Egham

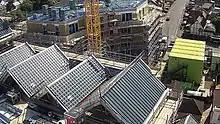
Construction progress as of 20 July 2021 on the Magna Square Development.

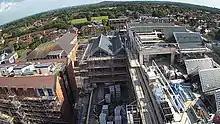
Alternative view showing construction progress as of 20 July 2021 on the Magna Square Development.

Expected to be completed in January 2022, the project is being managed by ‘Places for People’ on behalf of Runnymede Borough Council. While working alongside development partner Graham, which secured a £60 million contract to construct the development. When completed it will offer over 1300sqm of retail space.